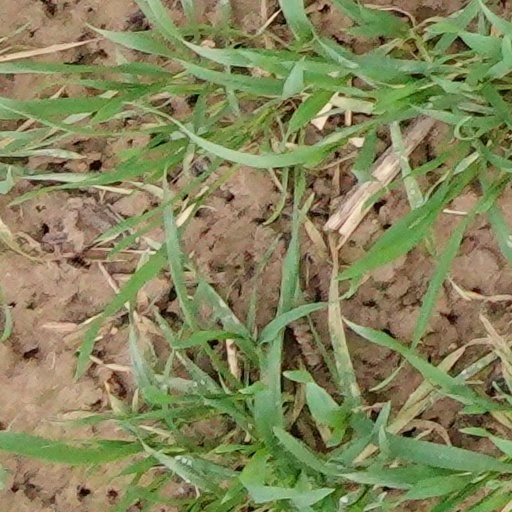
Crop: wheat